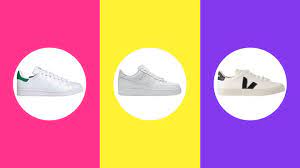
Label: Sneaker